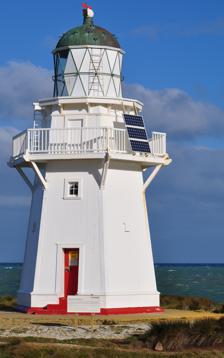
Building: Waipapa Point Lighthouse
Country: Unknown
Year built: 1883
Lighthouse in New Zealand Lighthouse Waipapa Point Lighthouse Location Waipapa Point South Island New Zealand Coordinates 46°39′36″S 168°50′49″E / 46.659978°S 168.847047°E / -46.659978; 168.847047 Tower Constructed 1883 Construction wooded tower Automated 1975 Height 13 metres (43 ft) Shape hexagonal tower with balcony and lantern Markings white tower, red trim, grey lantern dome Power source solar power Operator Maritime New Zealand Heritage Heritage New Zealand Category 1 historic place listing Light First lit 1884 Focal height 21 metres (69 ft) Range 9 nautical miles (17 km; 10 mi) Characteristic Fl(5) W 20s. Heritage New Zealand – Category 1 Designated 26 June 2009 Reference no. 7785 Waipapa Point Lighthouse is a lighthouse located at Waipapa Point , Southland , New Zealand. It was first lit on 1 January 1884. The lighthouse was built in response to the wreck of the passenger steamer SS Tararua on reefs off Waipapa Point on 29 April 1881, with the loss of 131 lives. With its sibling, the retired Kaipara North Head Lighthouse, this was one of the last two wooden lighthouses built in New Zealand. The lighthouse was automated and keepers withdrawn in 1975. It has been solar powered since 1988. A new LED beacon was installed externally on the balcony of the lighthouse in December 2008.  Restoration work conducted in 2008 ensured it was weatherproof and secure from vandalism. See also New Zealand portal Engineering portal List of lighthouses in New Zealand References Waipapa Point Lighthouse , Maritime New Zealand .